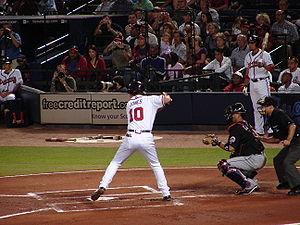
Larry Wayne Jones, Jr., plus connu sous le nom de Chipper Jones, est un joueur de baseball ayant évolué en Ligue majeure au poste de troisième but avec l'équipe des Braves d'Atlanta de 1993 à 2012. Il est élu en 2018 au Temple de la renommée du baseball.